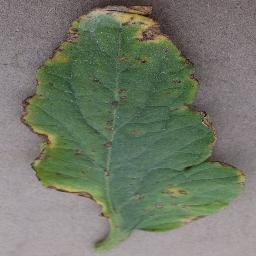
Label: Tomato___Bacterial_spot